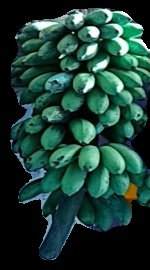
Variety: rasbale
Grade: grade2